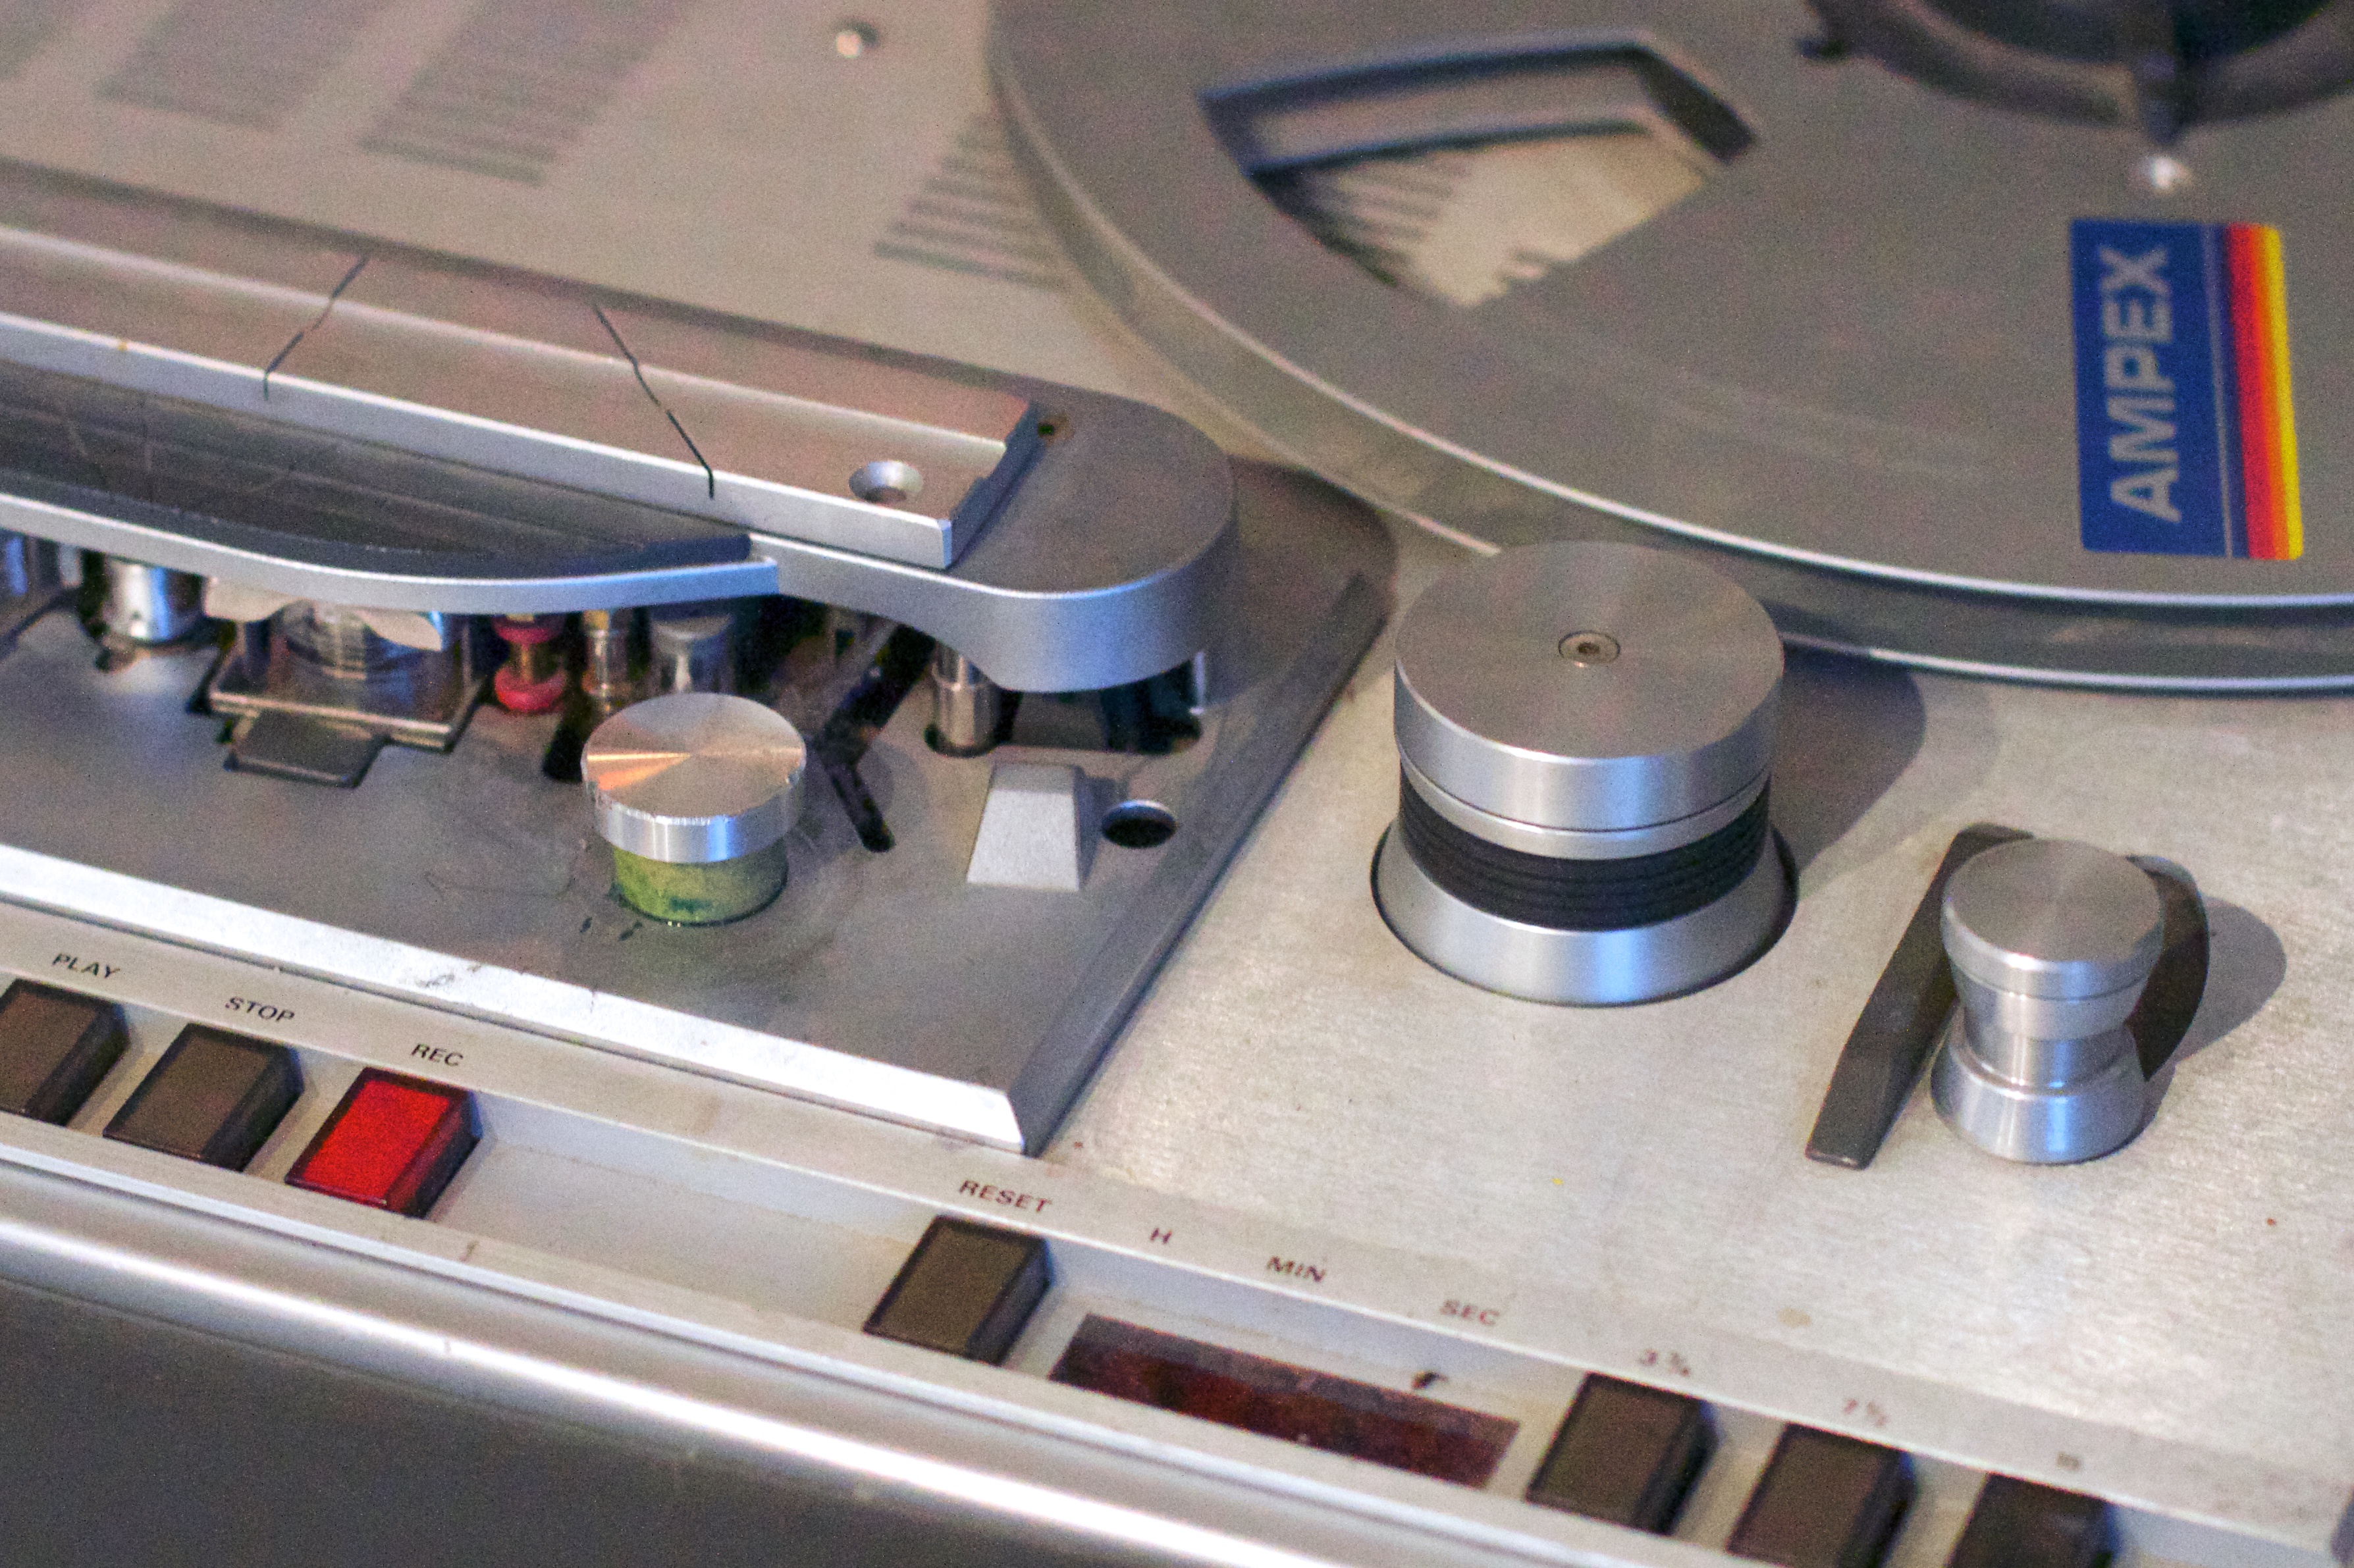
wheel, machine, radio, cfbx, machine tool